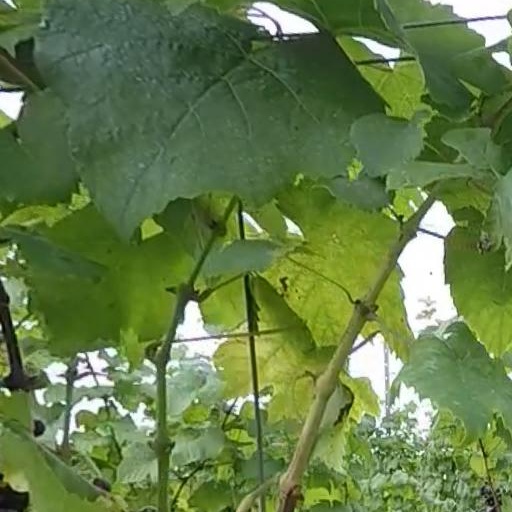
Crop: grape